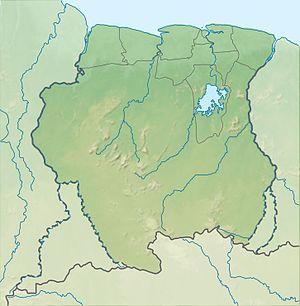
Lelydorp, capitale du district de Wanica, est une ville peuplée d'environ 20 000 habitants. La ville est située à 9 mètres d'altitude.
Les monts Lely sont un massif montagneux de l'Est du Suriname, dont le plateau culmine à environ 685 mètres d'altitude. Leur nom fait référence à Cornelis Lely, ingénieur en hydraulique néerlandais et gouverneur de l'ancienne colonie qu'était la Guyane néerlandaise avant son indépendance en 1975 sous le nom de Suriname.
La Banque centrale de Suriname est la plus haute institution monétaire du Suriname chargée de l'émission du dollar du Suriname. Son siège est situé à Paramaribo. Elle est créée en 1957.